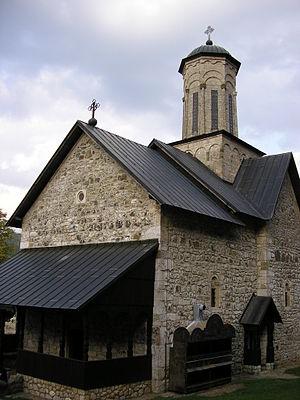
L'éparchie de Banja Luka est une éparchie, c'est-à-dire une circonscription de l'Église orthodoxe serbe. Située au nord-ouest de la Bosnie-Herzégovine, elle a son siège à Banja Luka. En 2006, elle est administrée par l'évêque Jefrem.
Le monastère de Liplje est un monastère orthodoxe serbe situé au nord-ouest de Banja Luka, la capitale de la République serbe de Bosnie, sur le territoire du village de Liplje près de Kotor Varoš. Il relève de l'éparchie de Banja Luka, une subdivision de l'Église orthodoxe serbe.